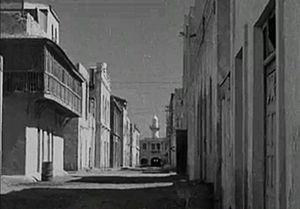
L'histoire de la Côte française des Somalis pendant la Seconde Guerre mondiale est marquée par des escarmouches mineures qui ont principalement lieu entre juin et juillet 1940. Après la capitulation française face à l'Allemagne nazie le 25 juin 1940, cette colonie française d'Afrique, plus tard devenue indépendante sous le nom de Djibouti, connaît une brève période d'incertitude politique jusqu'à ce qu'un gouverneur fidèle au gouvernement de Vichy en prenne la tête le 25 juillet.